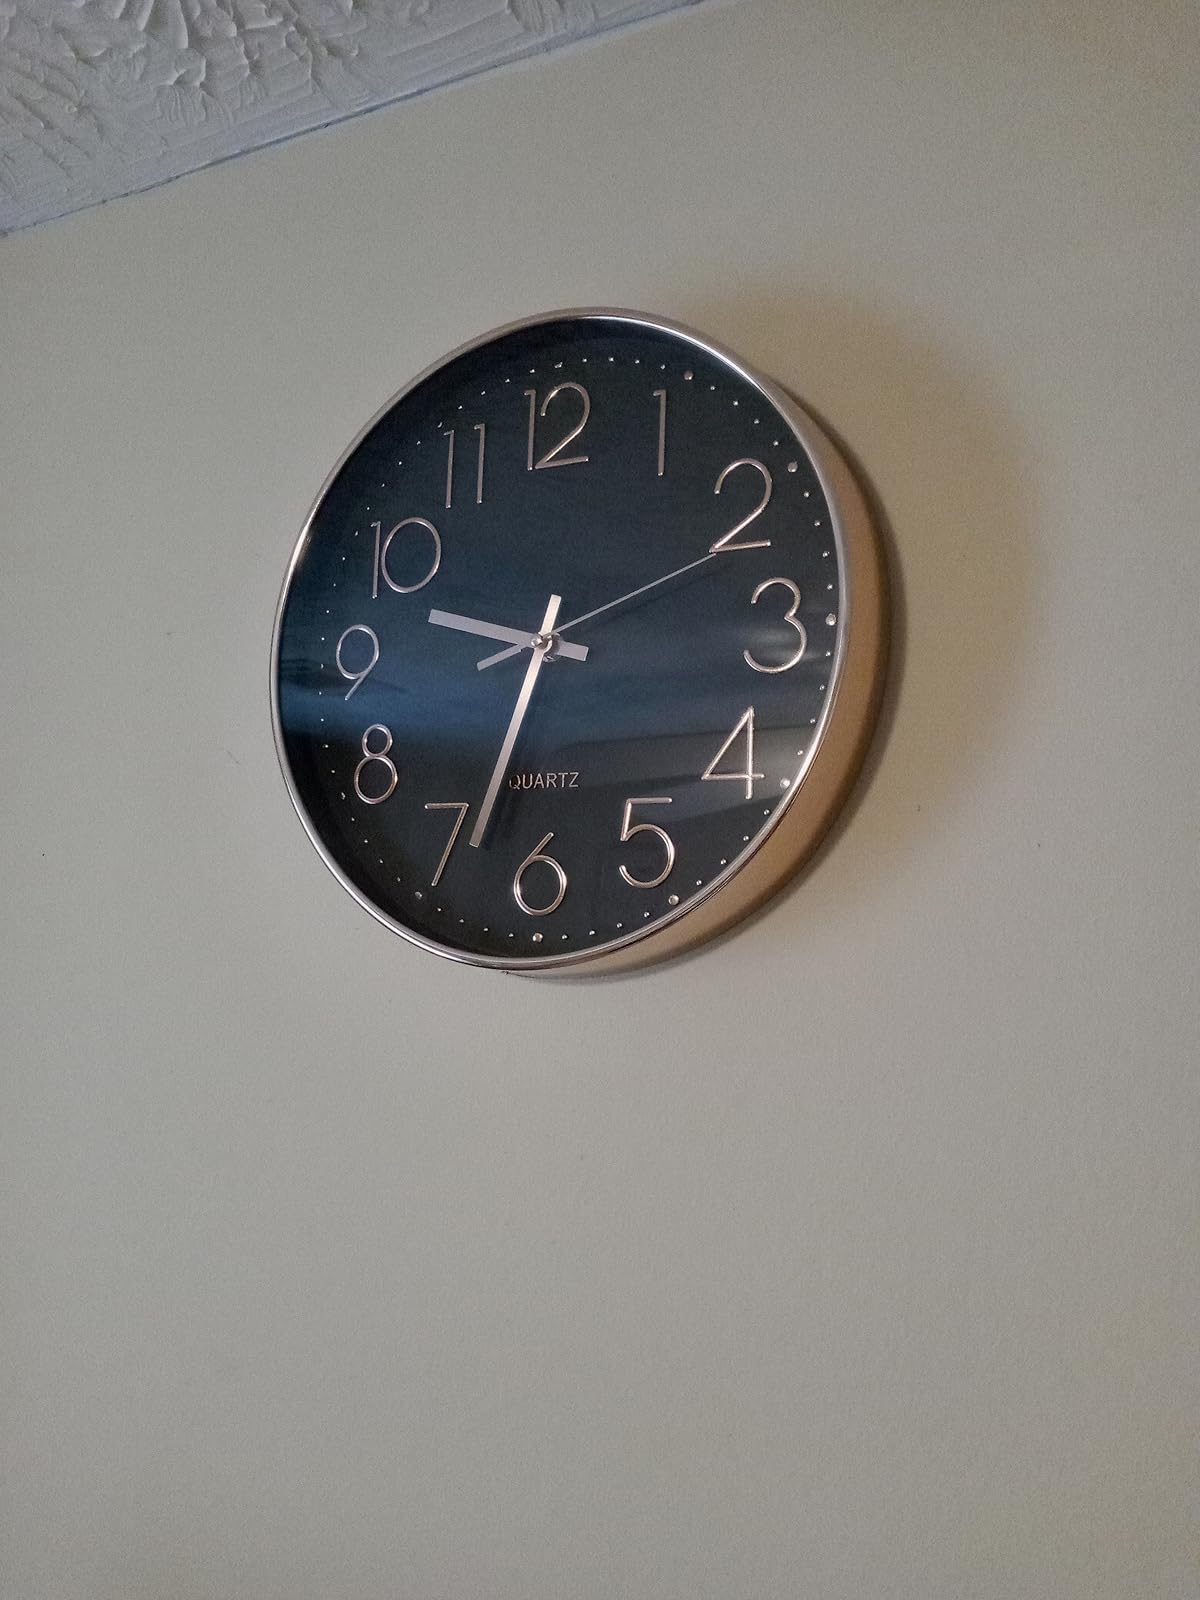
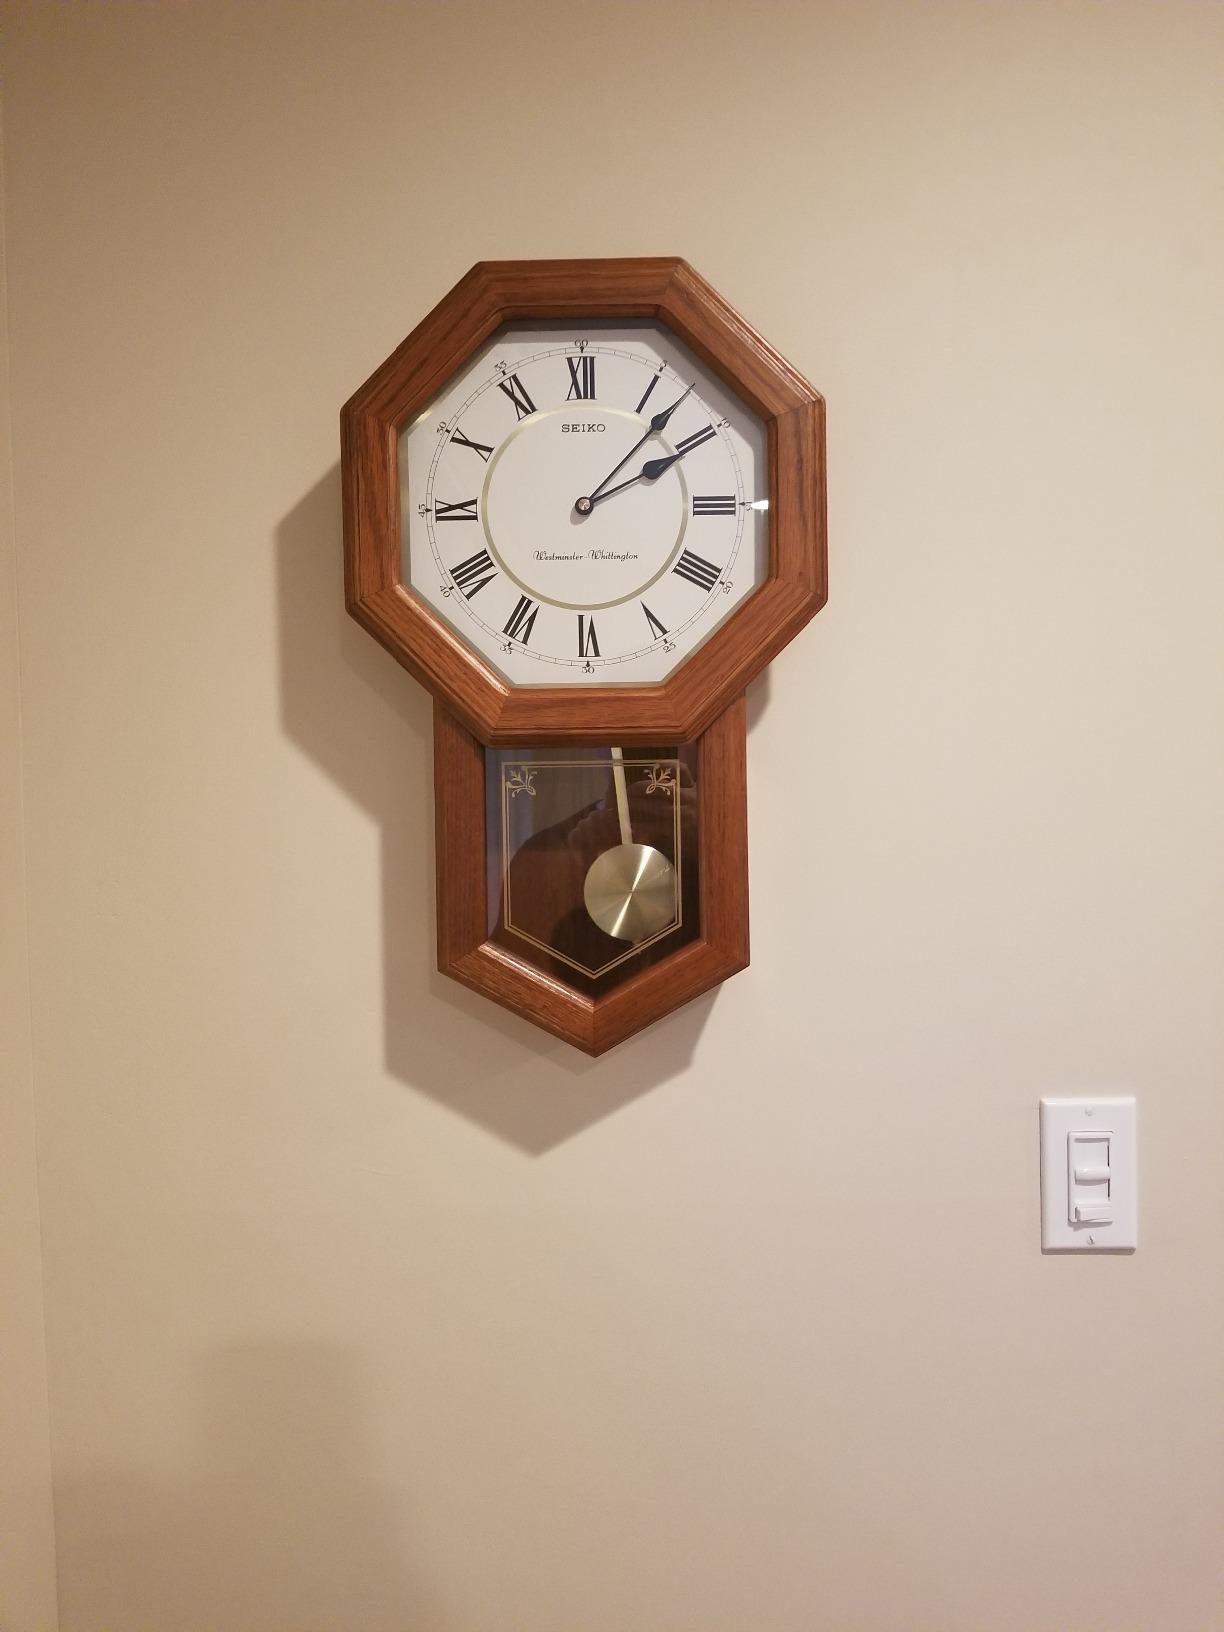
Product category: clock
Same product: no